Jason Keller

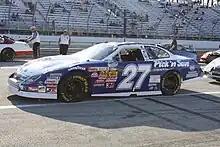
Keller's 2009 No. 27 Nationwide car

Keller was consistent in the first eight races. He ran the No. 1 Miccosukee Dodge to a best finish of 11th at Daytona, but he was running 12th in points after the eighth race of the year. However, on April 18, 2006, Keller was released from the team in what many viewed as a "cheap shot" from Finch. He was replaced by Mike Wallace. Keller would then try to race the No. 34 Frank Cicci Racing Chevy at Richmond, but he did not qualify and declined further rides with the team. Instead, Brewco Motorsports hired Keller to qualify and practice Greg Biffle's No. 66 Ford for select races when Biffle was working on his Nextel Cup Series team. Keller did a good job, and Brewco rewarded Keller with a race at ORP. Keller ran in the top-five for the first half of his 400th career start, but a mid race spin dropped Keller to 15th in the rundown. Keller will drive part-time for Brewco Motorsports, sharing their No. 27 with NEXTEL Cup driver Ward Burton, as well as a part-time schedule for CJM Racing. On October 12, 2007, Keller broke Tommy Houston's record for most career starts in the Busch Series with his 418th appearance. He also holds the record for most Busch Series earnings with over $11M (USD).